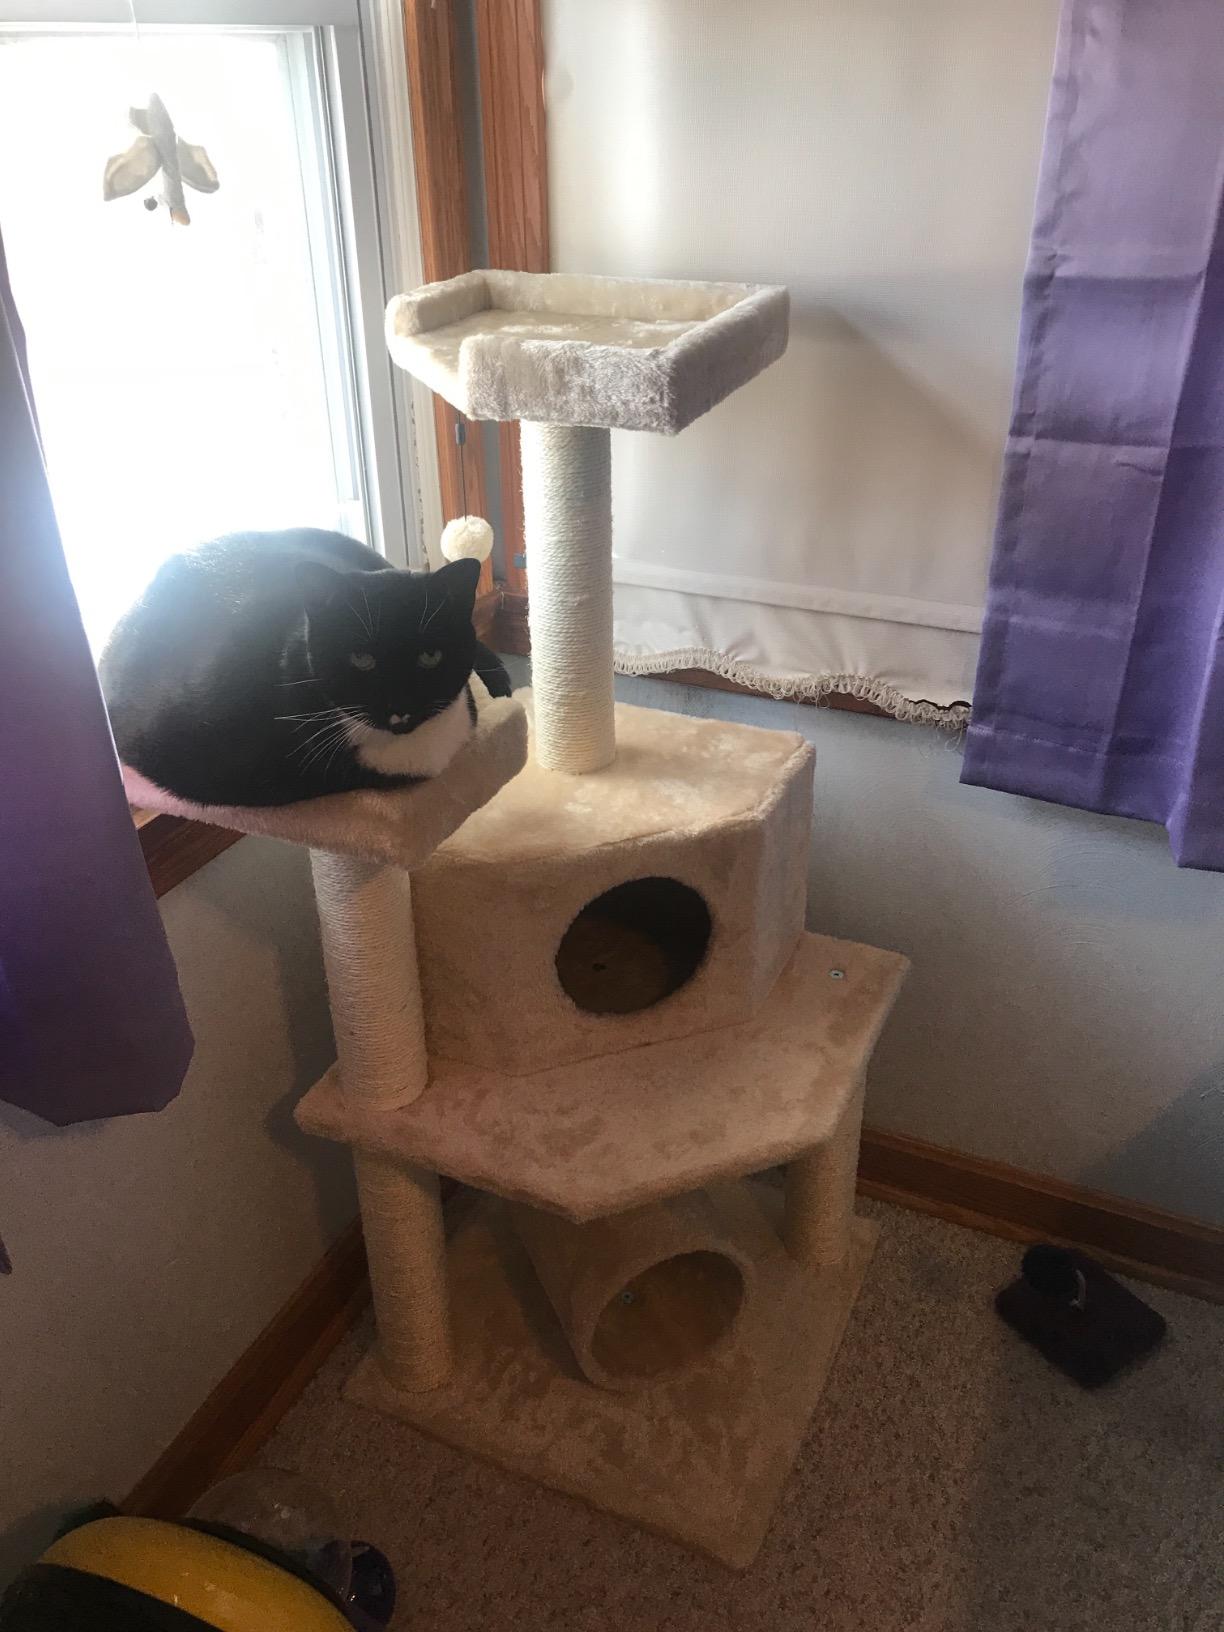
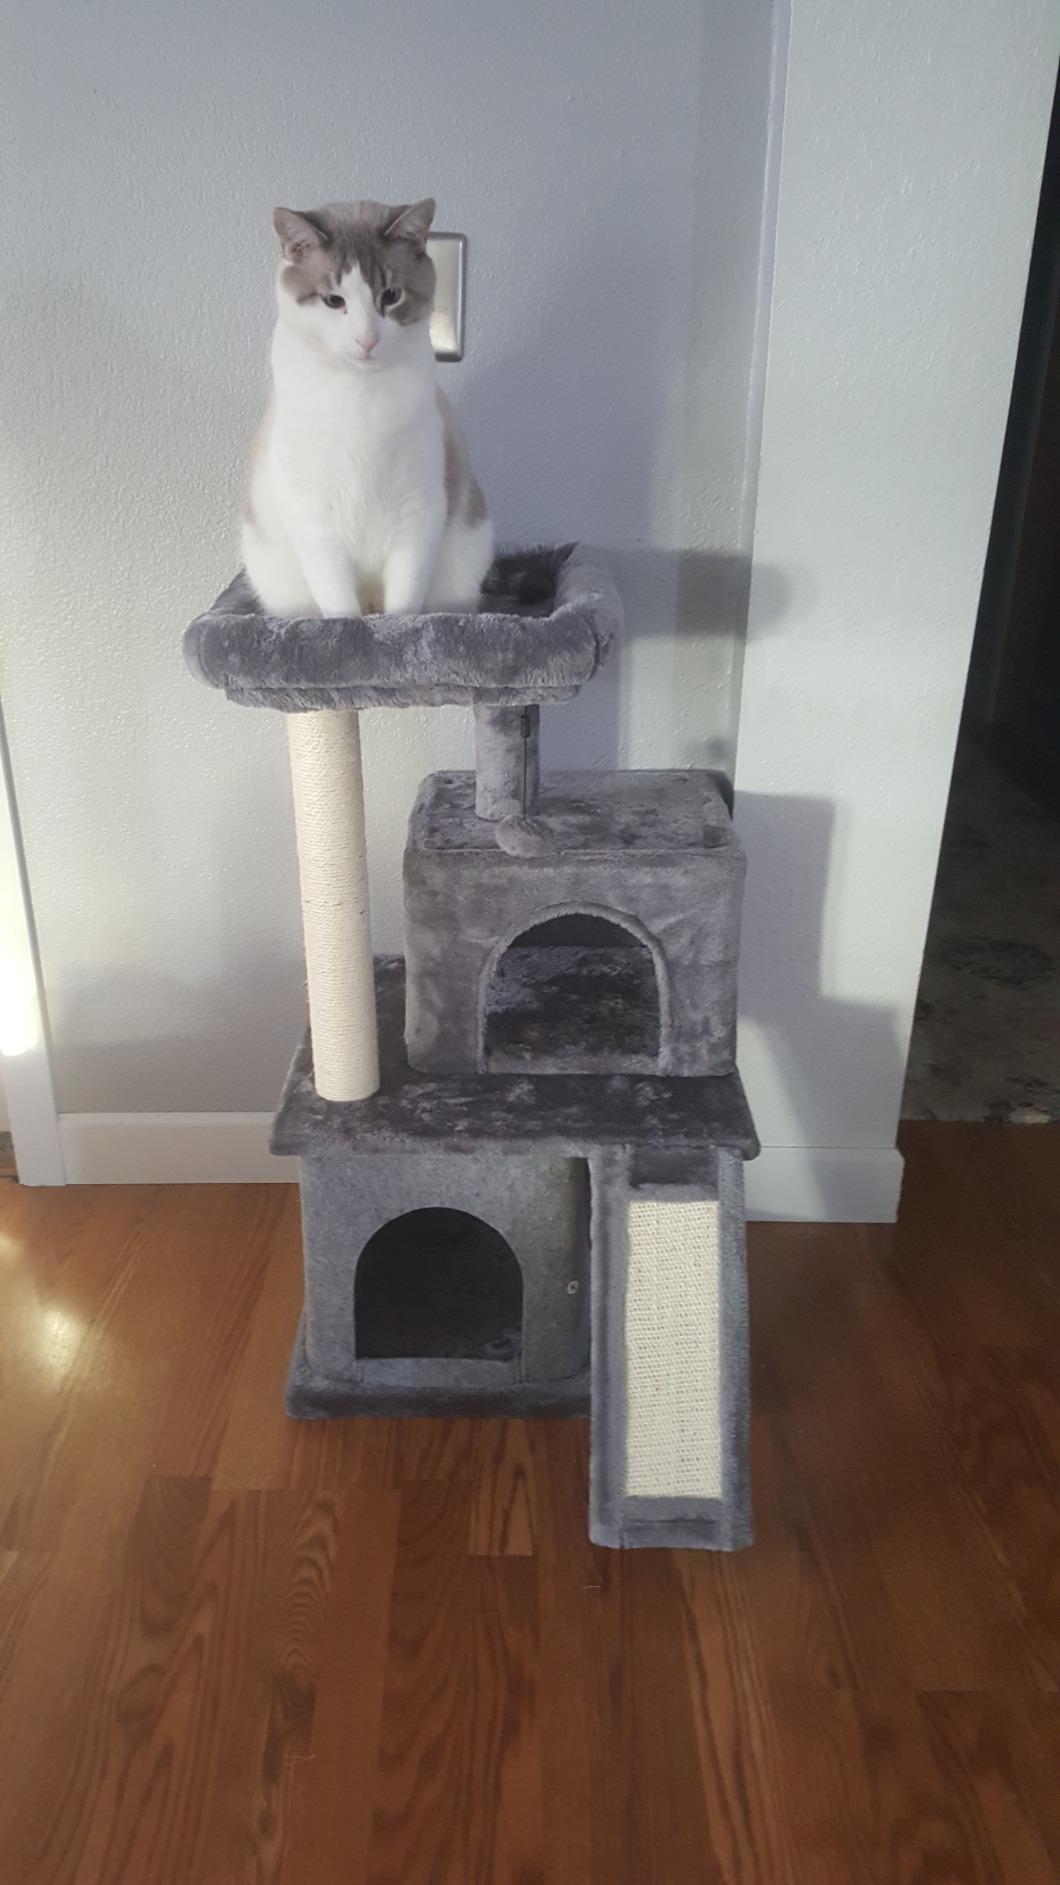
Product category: items_cat tree
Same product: no